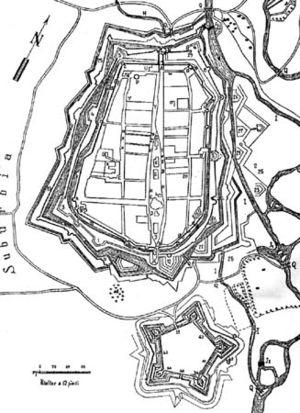
Košice, appelée parfois Cassovie en français sur la base du nom latin Cassovia, est la deuxième ville de Slovaquie par sa population et était la cinquième de l'ancienne Tchécoslovaquie.